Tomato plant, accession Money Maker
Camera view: tilt-top (135 deg); turntable rotation: 210 degrees
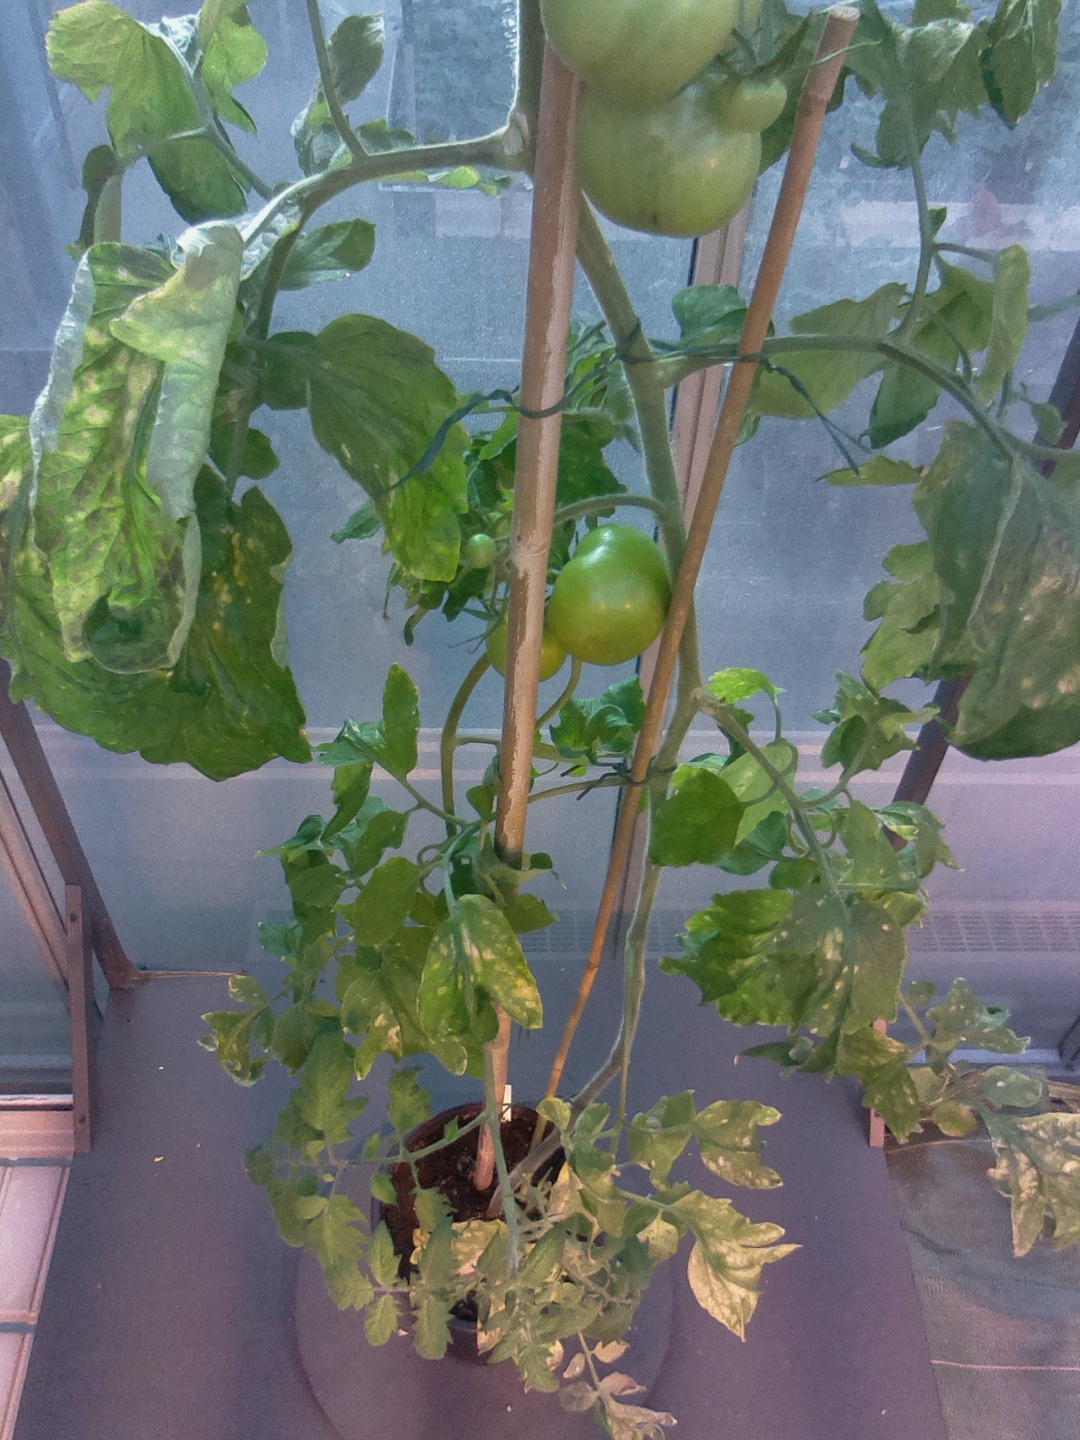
BBCH growth stage 77: 70%-80% of final fruit size